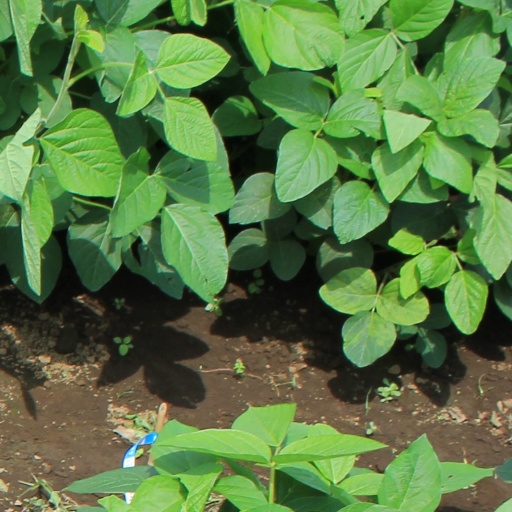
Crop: soybean